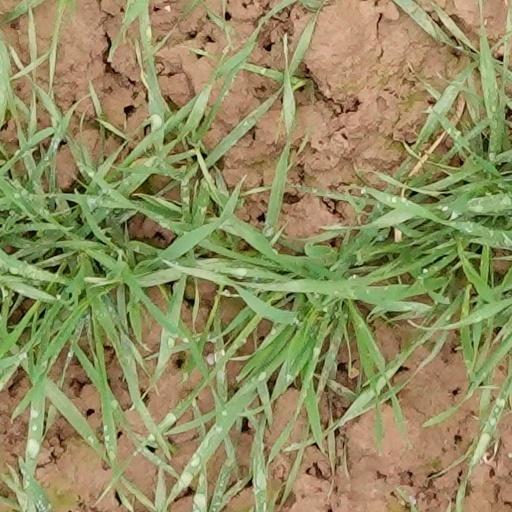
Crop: wheat